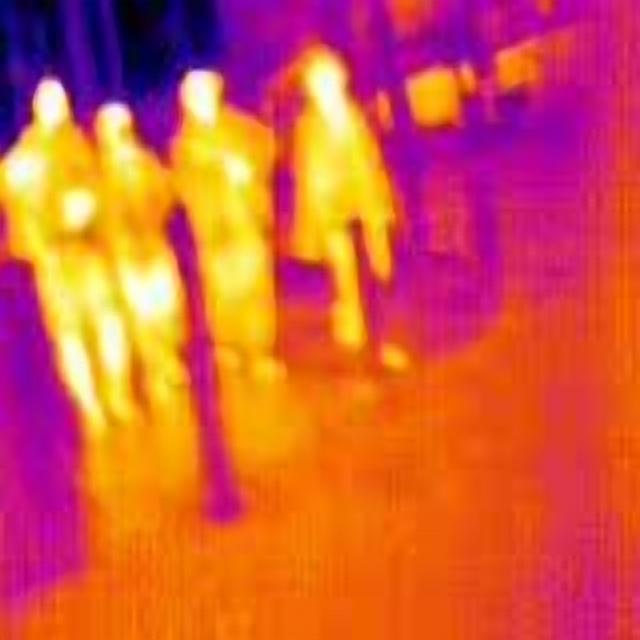
Detected objects:
label: person
label: person
label: person
label: person